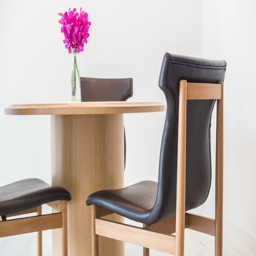
table with a flower vase free photo